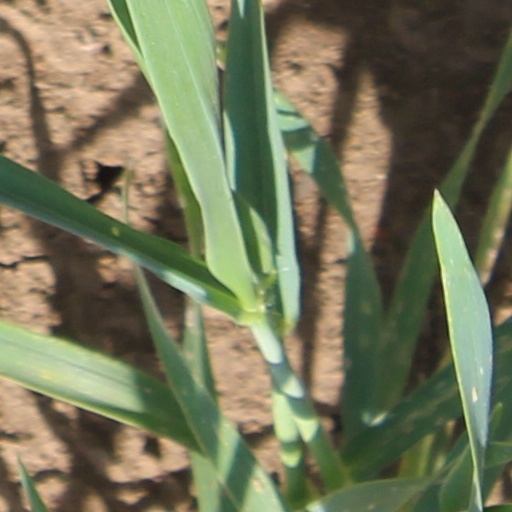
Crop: wheat